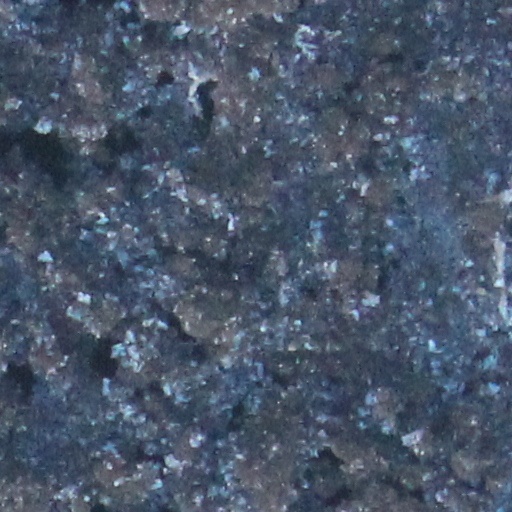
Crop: wheat